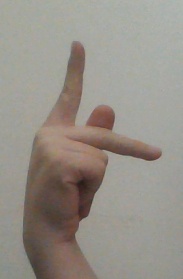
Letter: dha